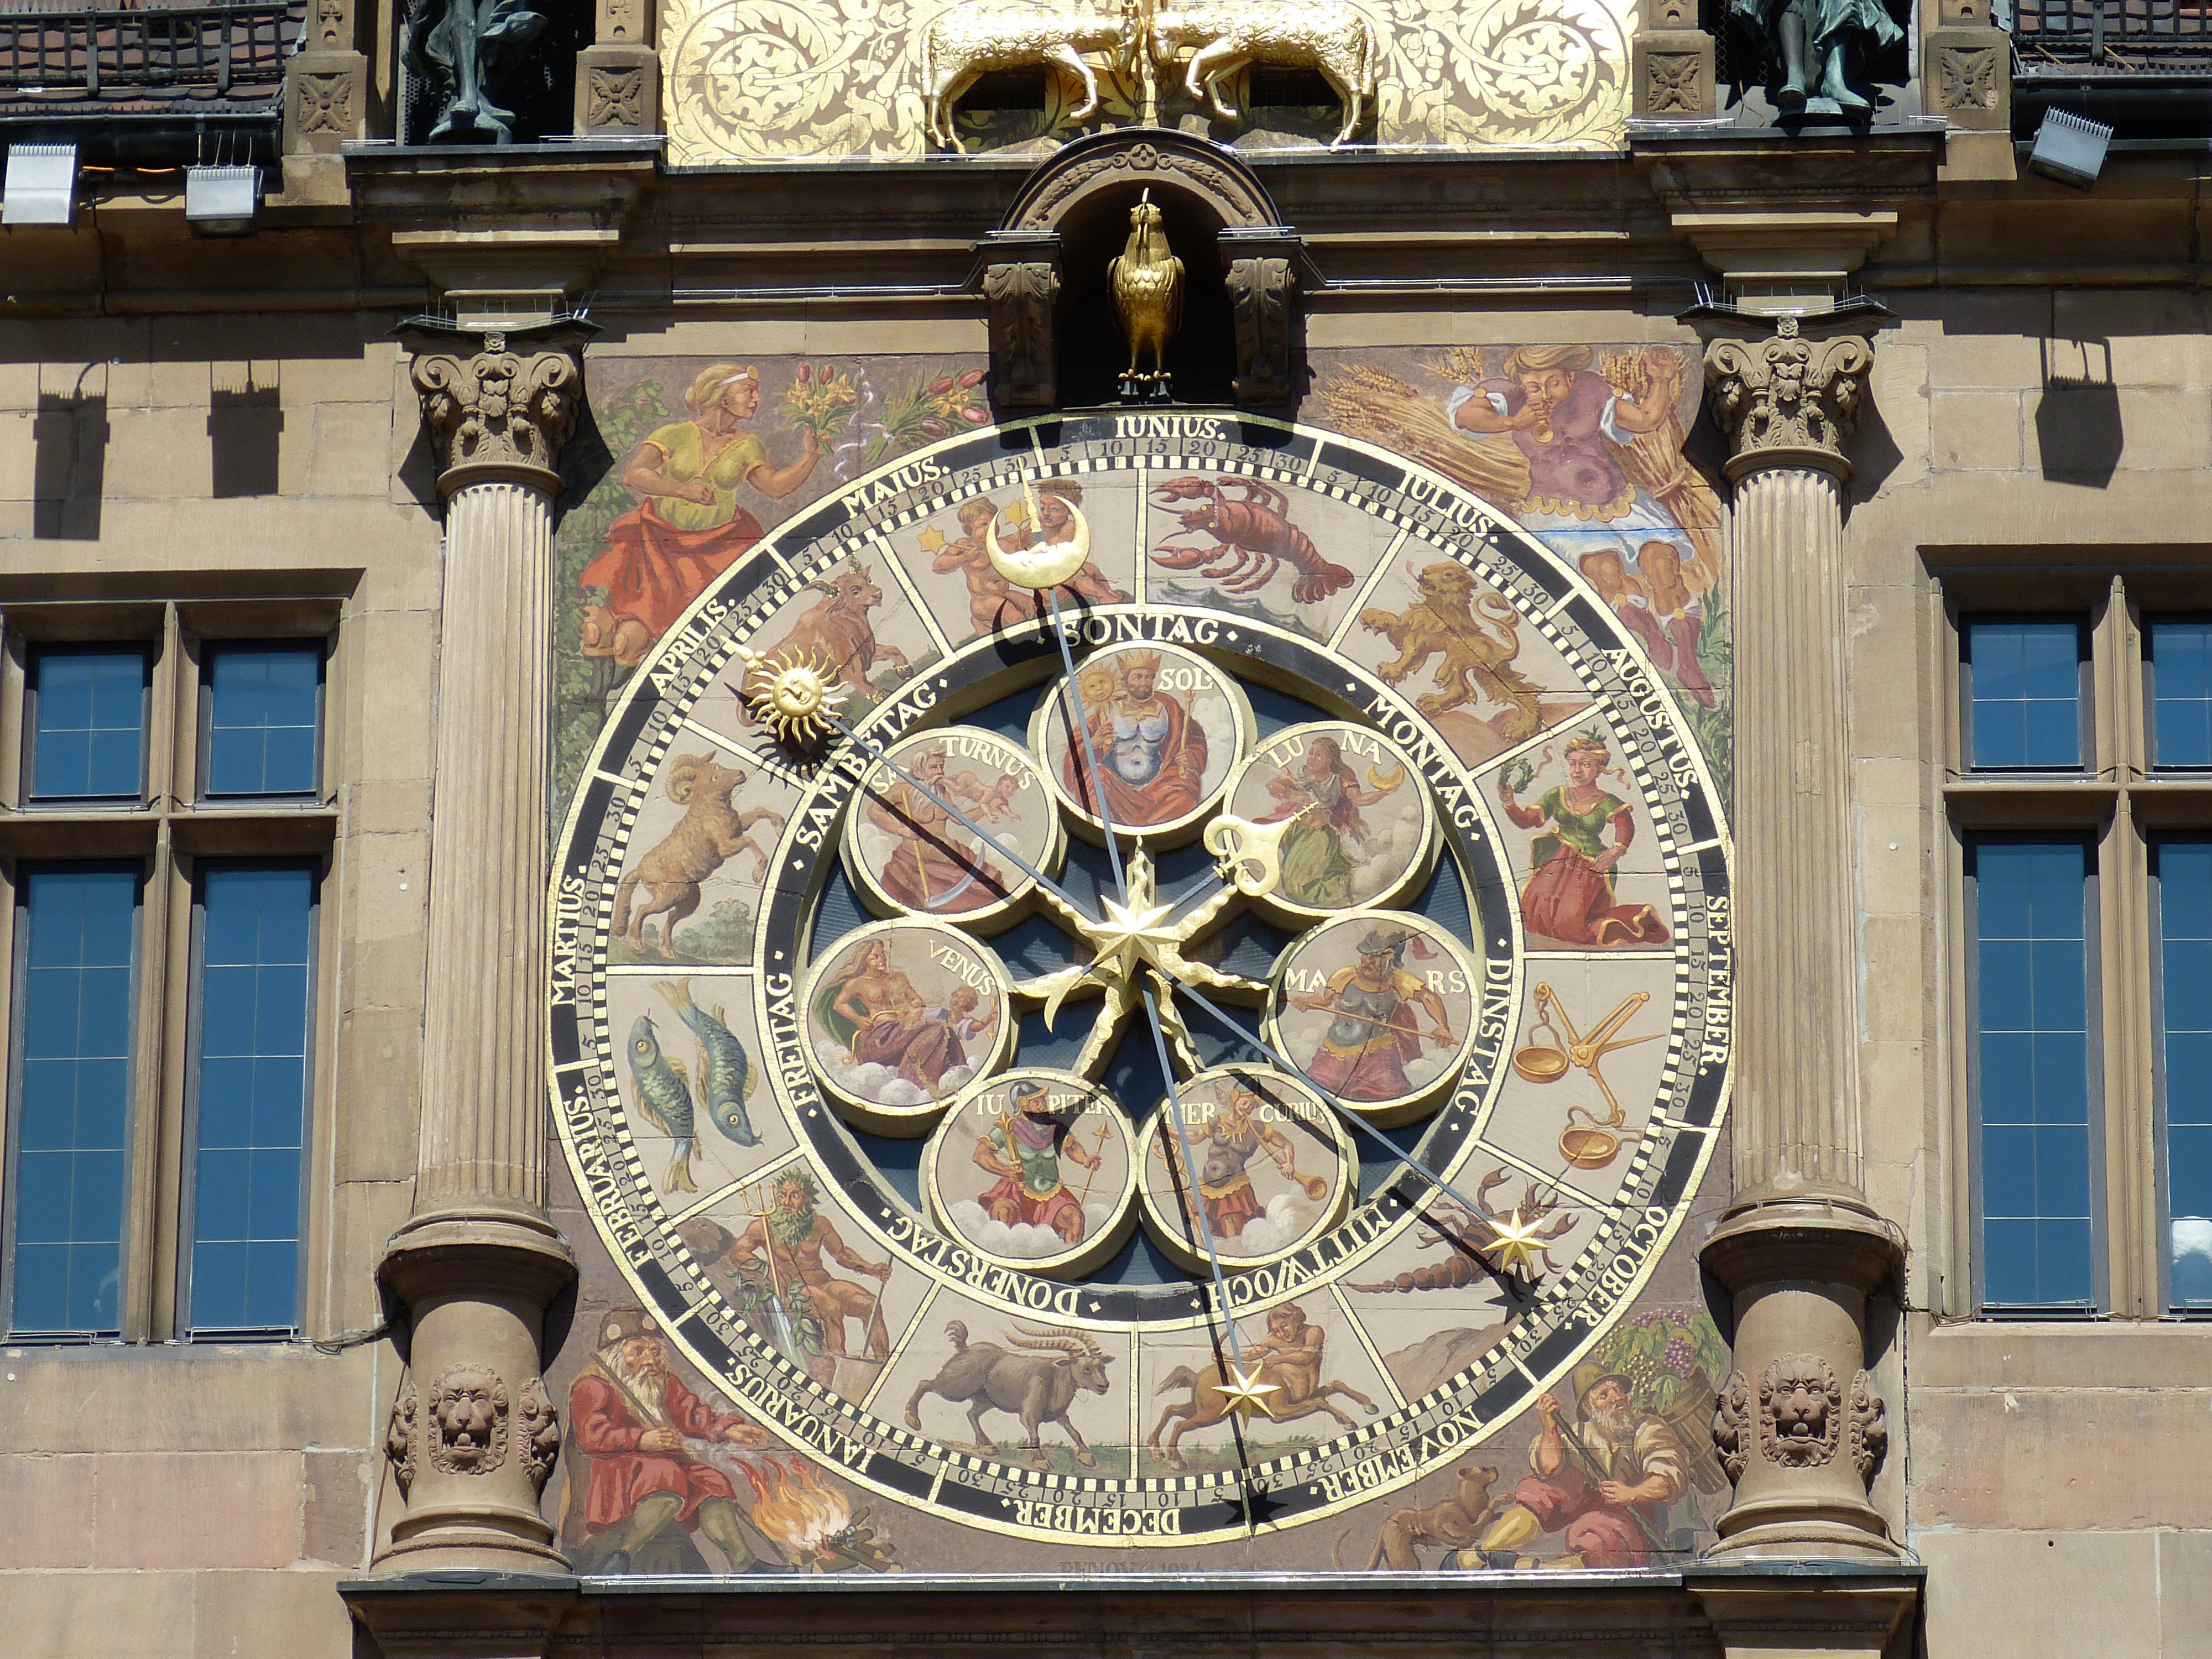
window, clock, time, hour, city, lighting, clock face, old town, historically, astronomical, town hall, forward, pointer, time indicating, astronomical clock, heilbronn, horoscope, zodiac